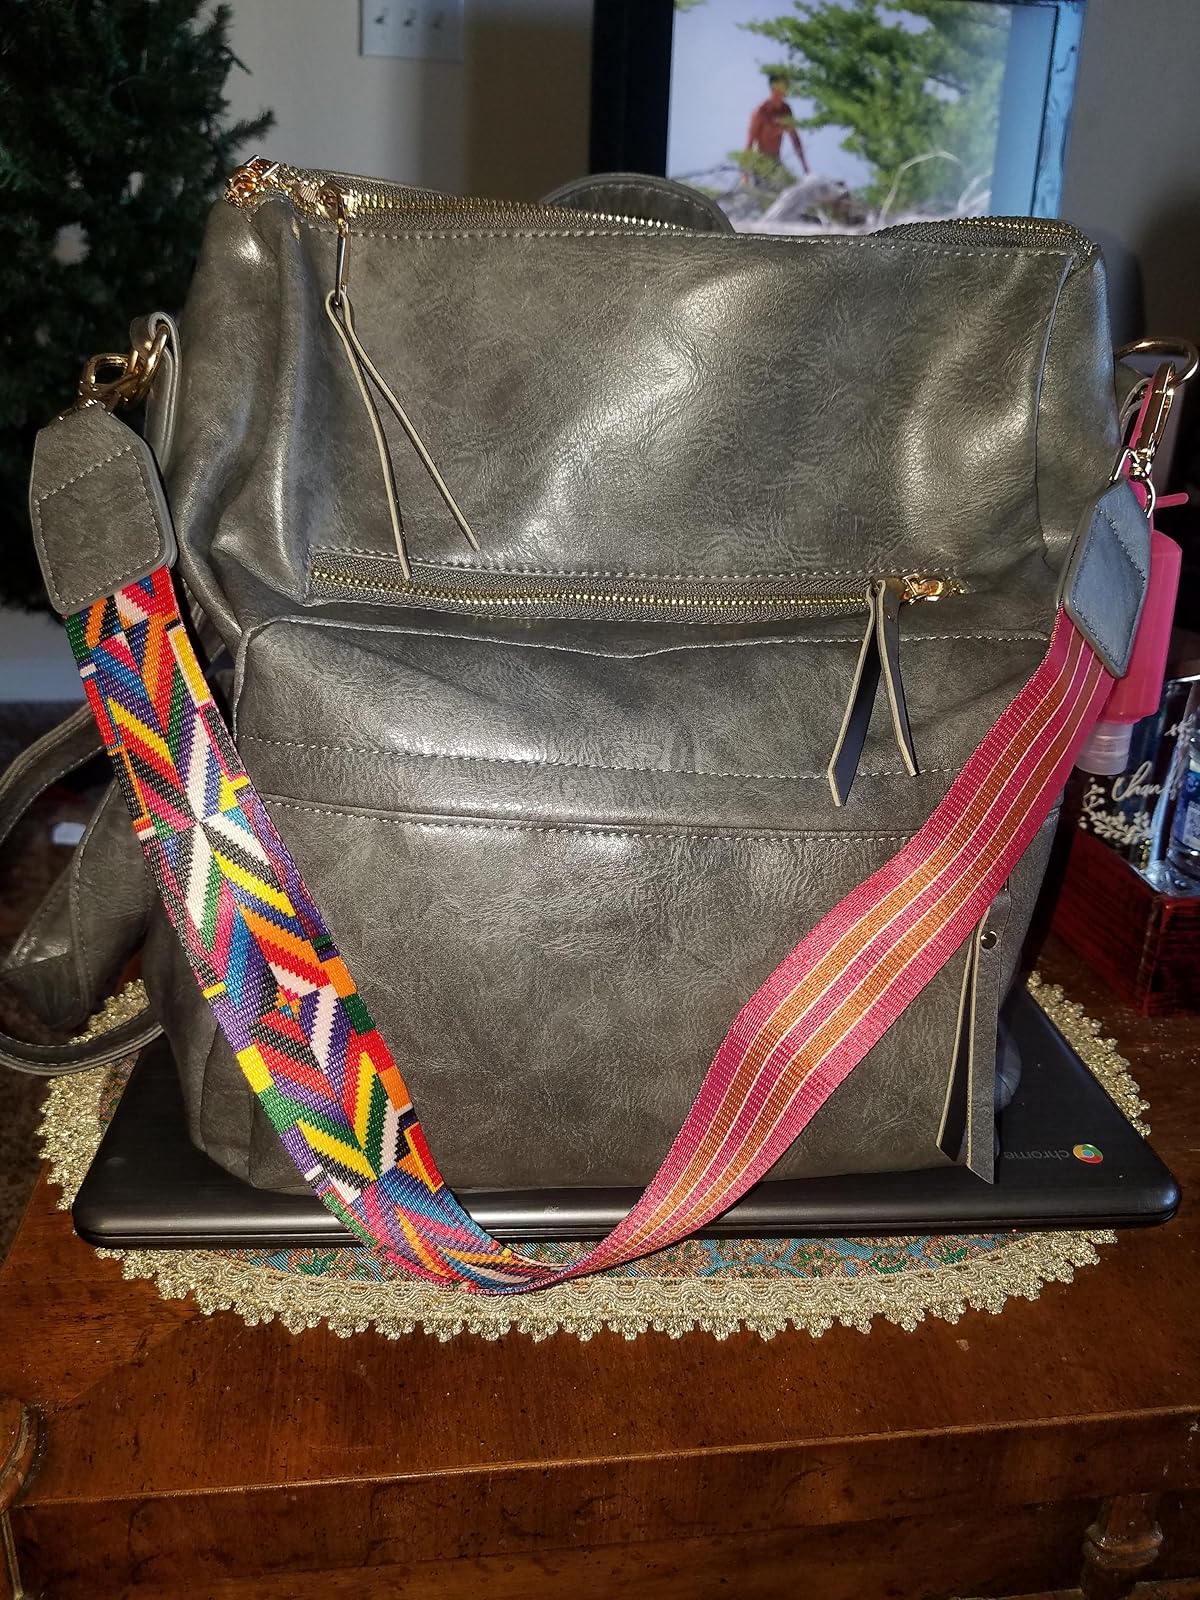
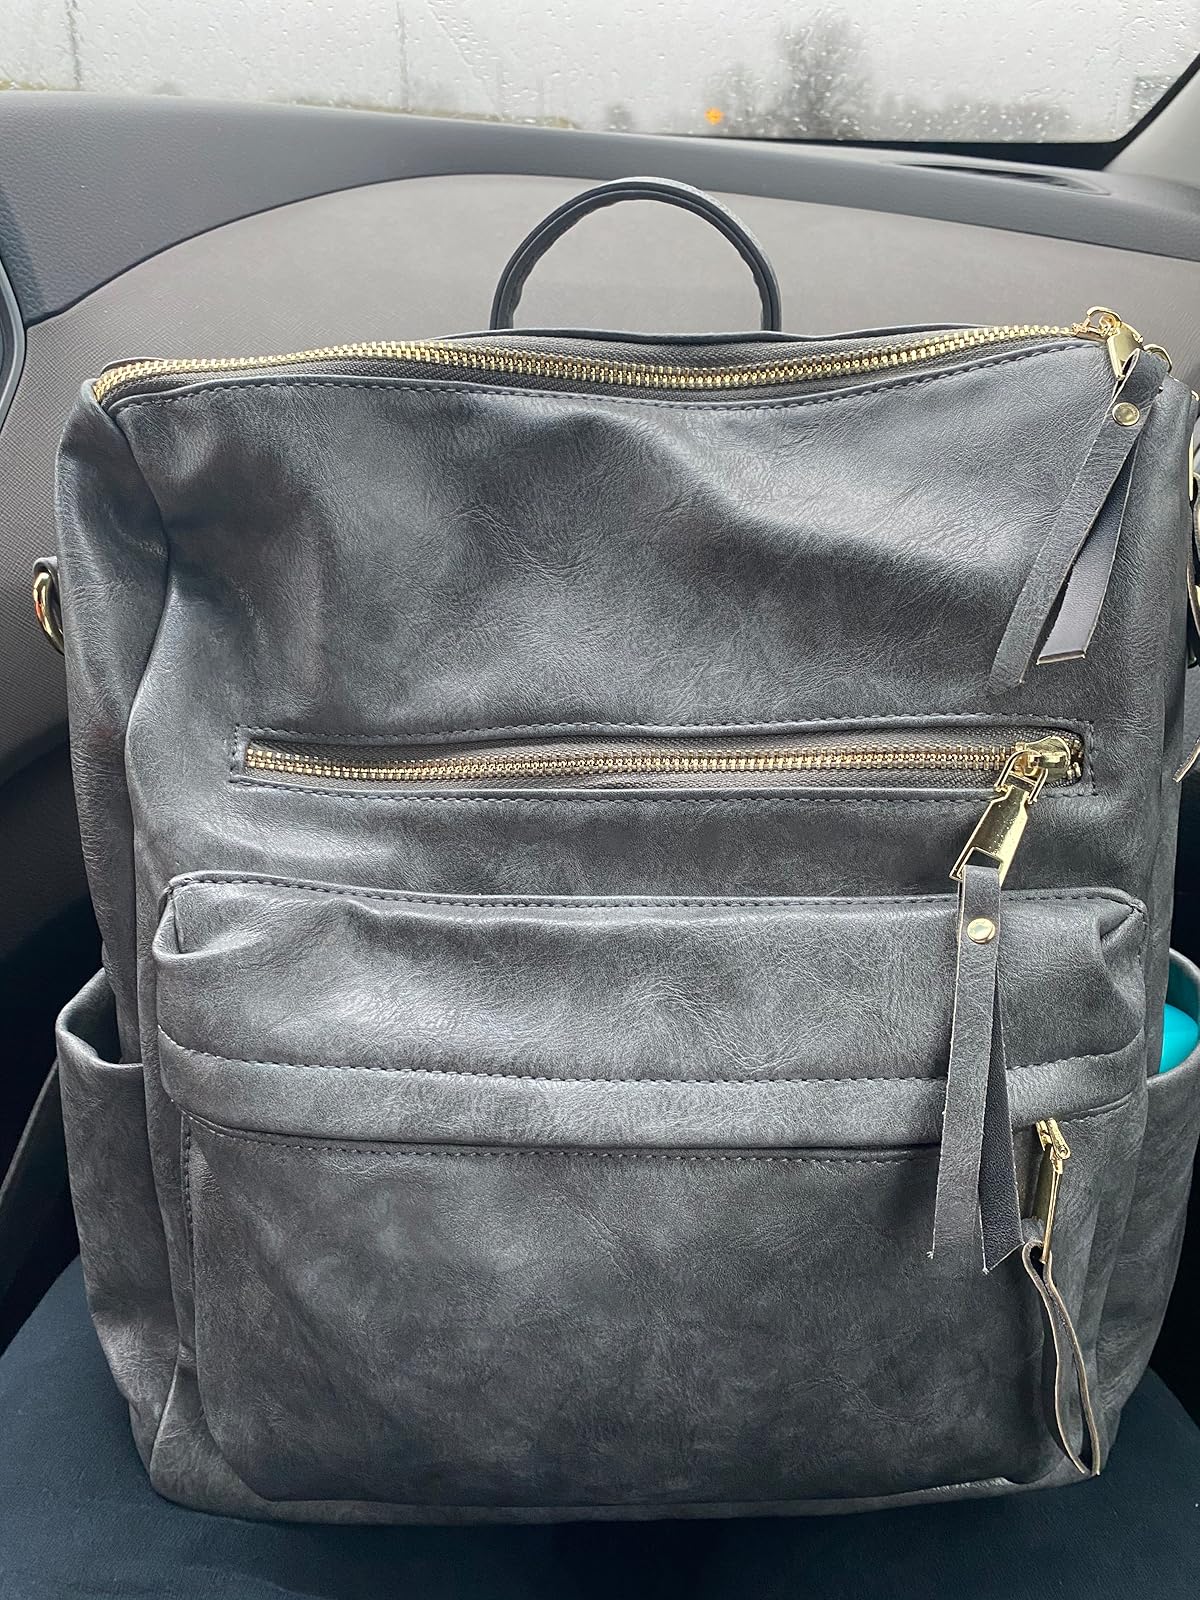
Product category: accessories_handbag
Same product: yes